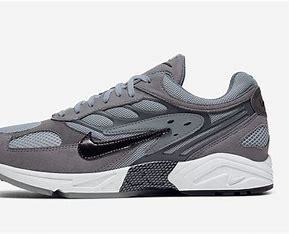
Brand: Nike
Model: Air Ghost Racer